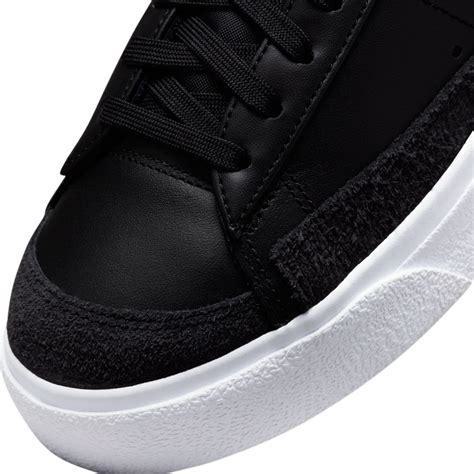
Brand: Nike
Model: Blazer Platform